Magdalena Sauer

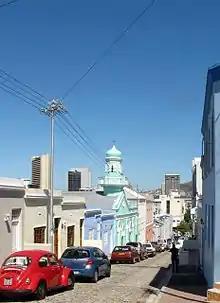
Cape Town Bo-Kaap 188 to 200 Longmarket St with Mosque; several of the buildings in this photograph were restored by Magda Sauer in the 1940s

After she finished her architectural training, she registered with the Institute of South African Architects in 1927. She focused as residential architecture and restoration of older buildings. Among her projects were the restoration of buildings on Shortmarket, Longmarket, Rose, and Chiappini Streets in Cape Town's Bo-Kaap (then called the Malay Quarter) in the 1940s (with Reg de Smit), and creating the South African Cultural History Museum from the former Supreme Court building in the 1960s (the building has housed the Slave Lodge museum since 1998). She retired from architectural work in 1965. Both projects have since been declared protected historical sites.